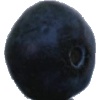
Label: blueberry